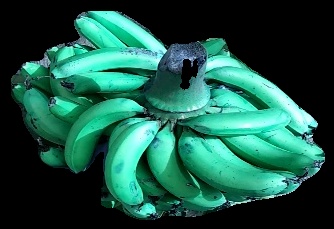
Variety: pachbale
Grade: grade3